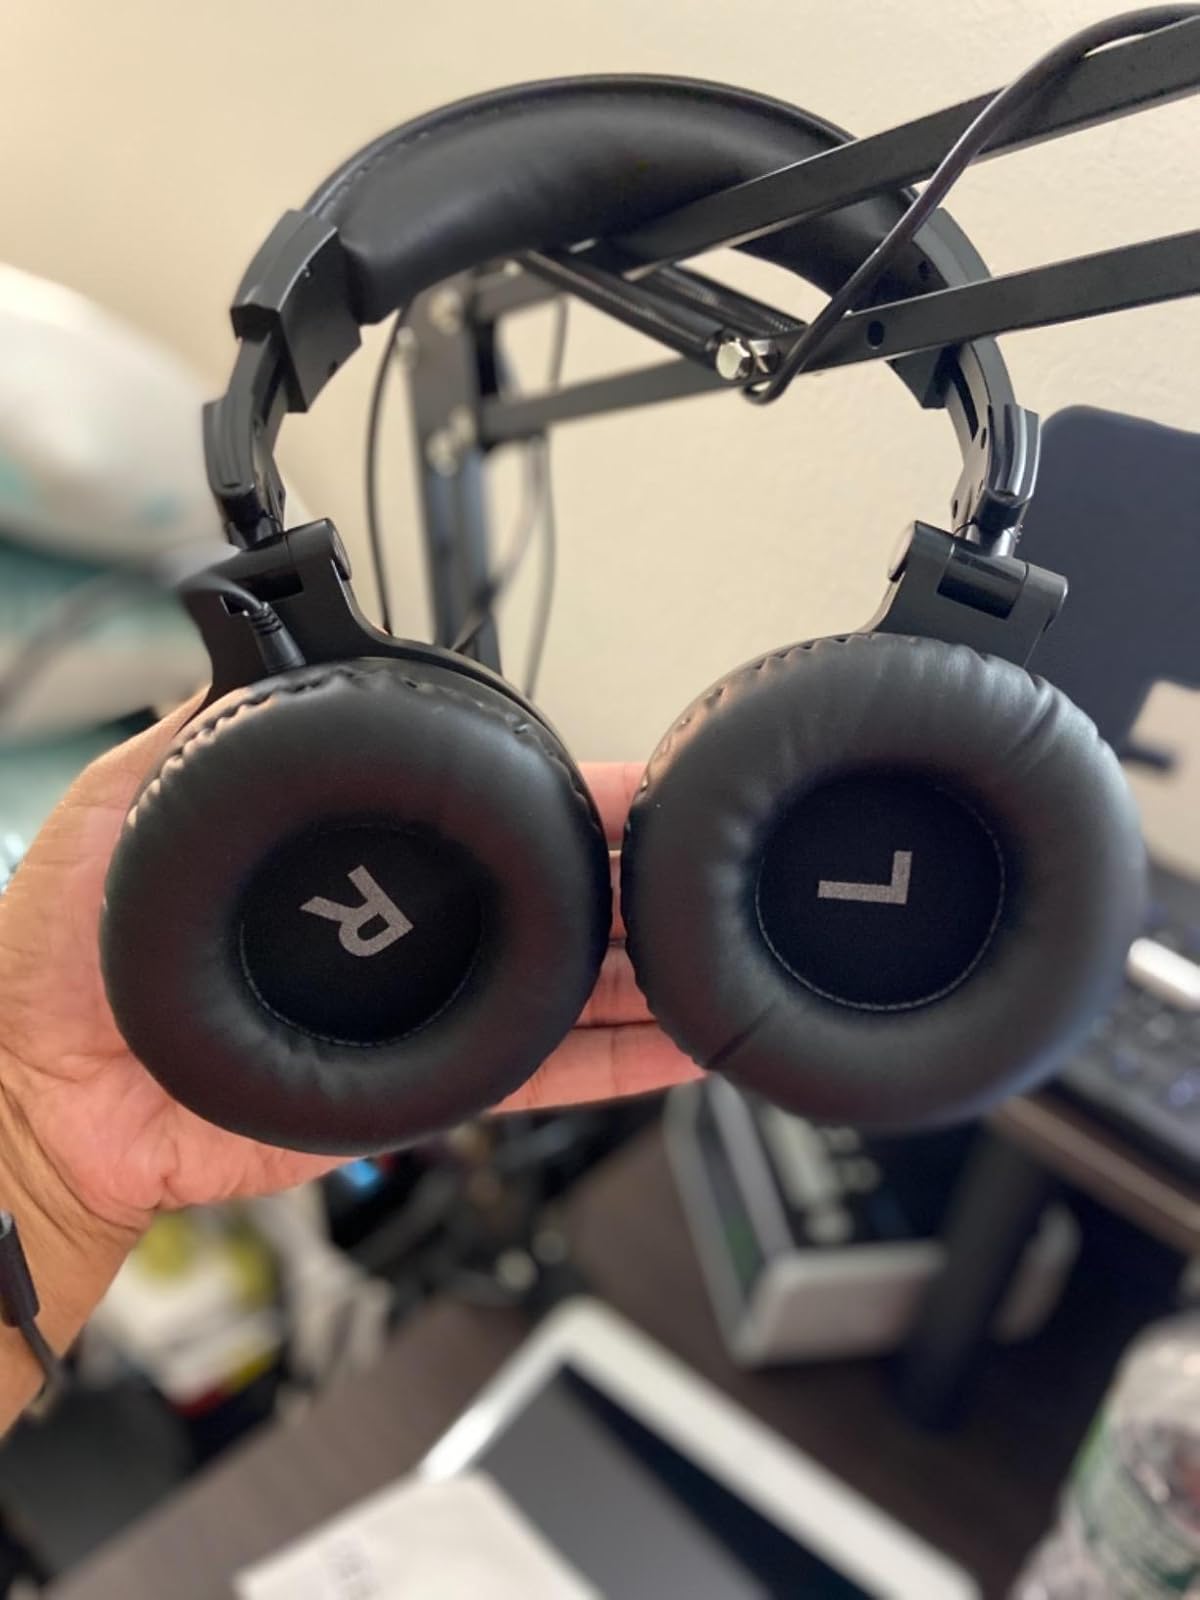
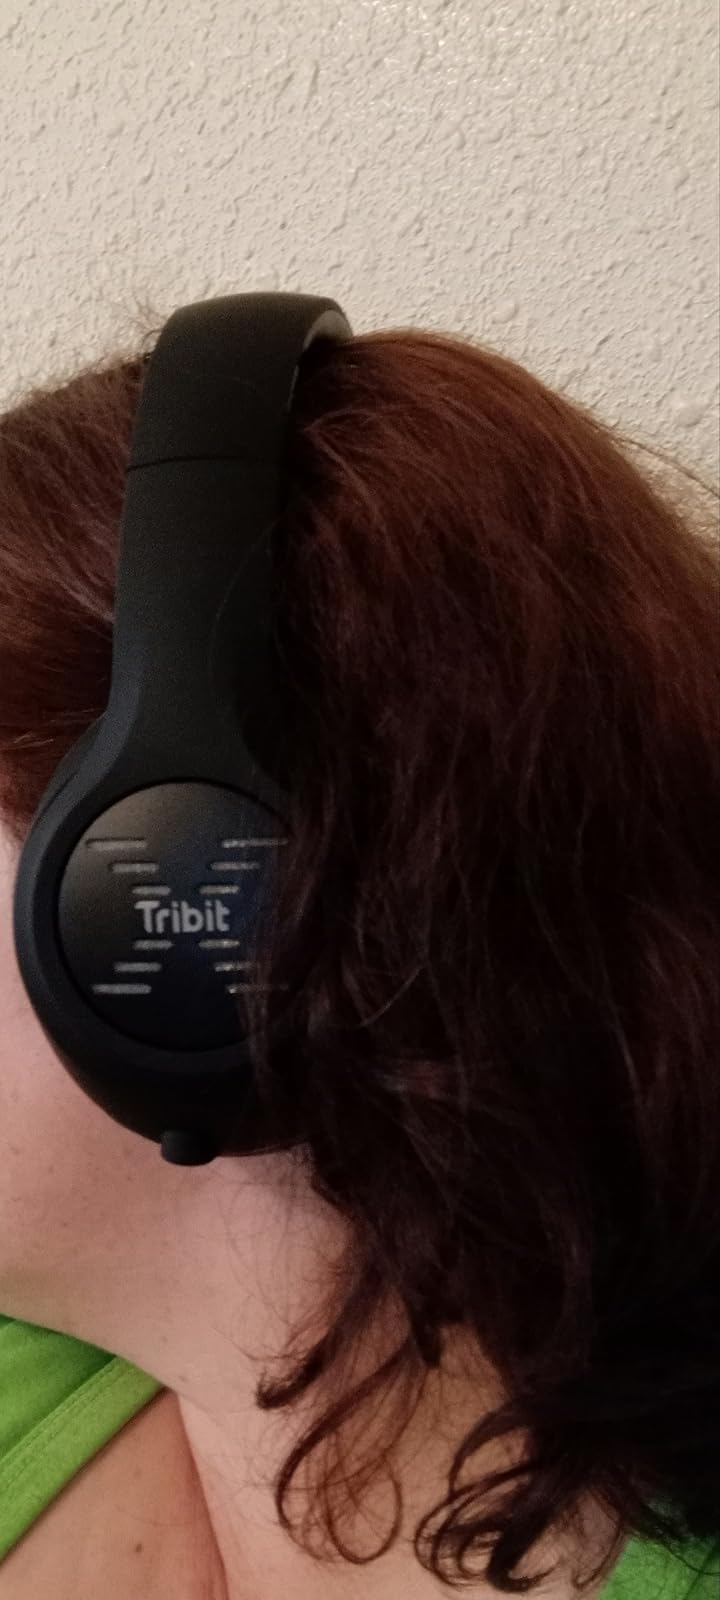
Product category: headphones
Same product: no